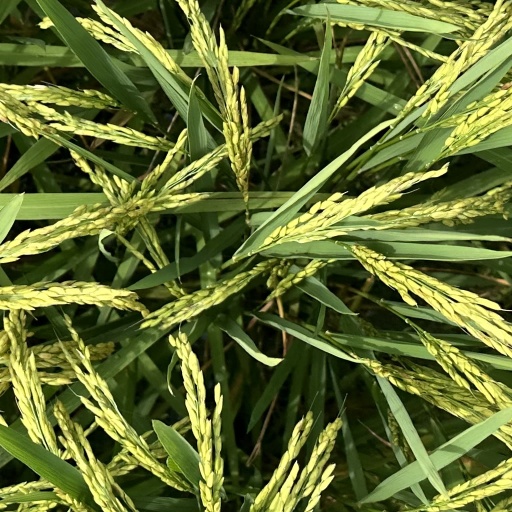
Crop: rice